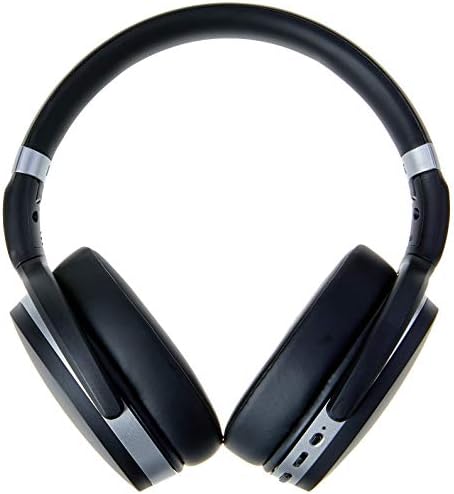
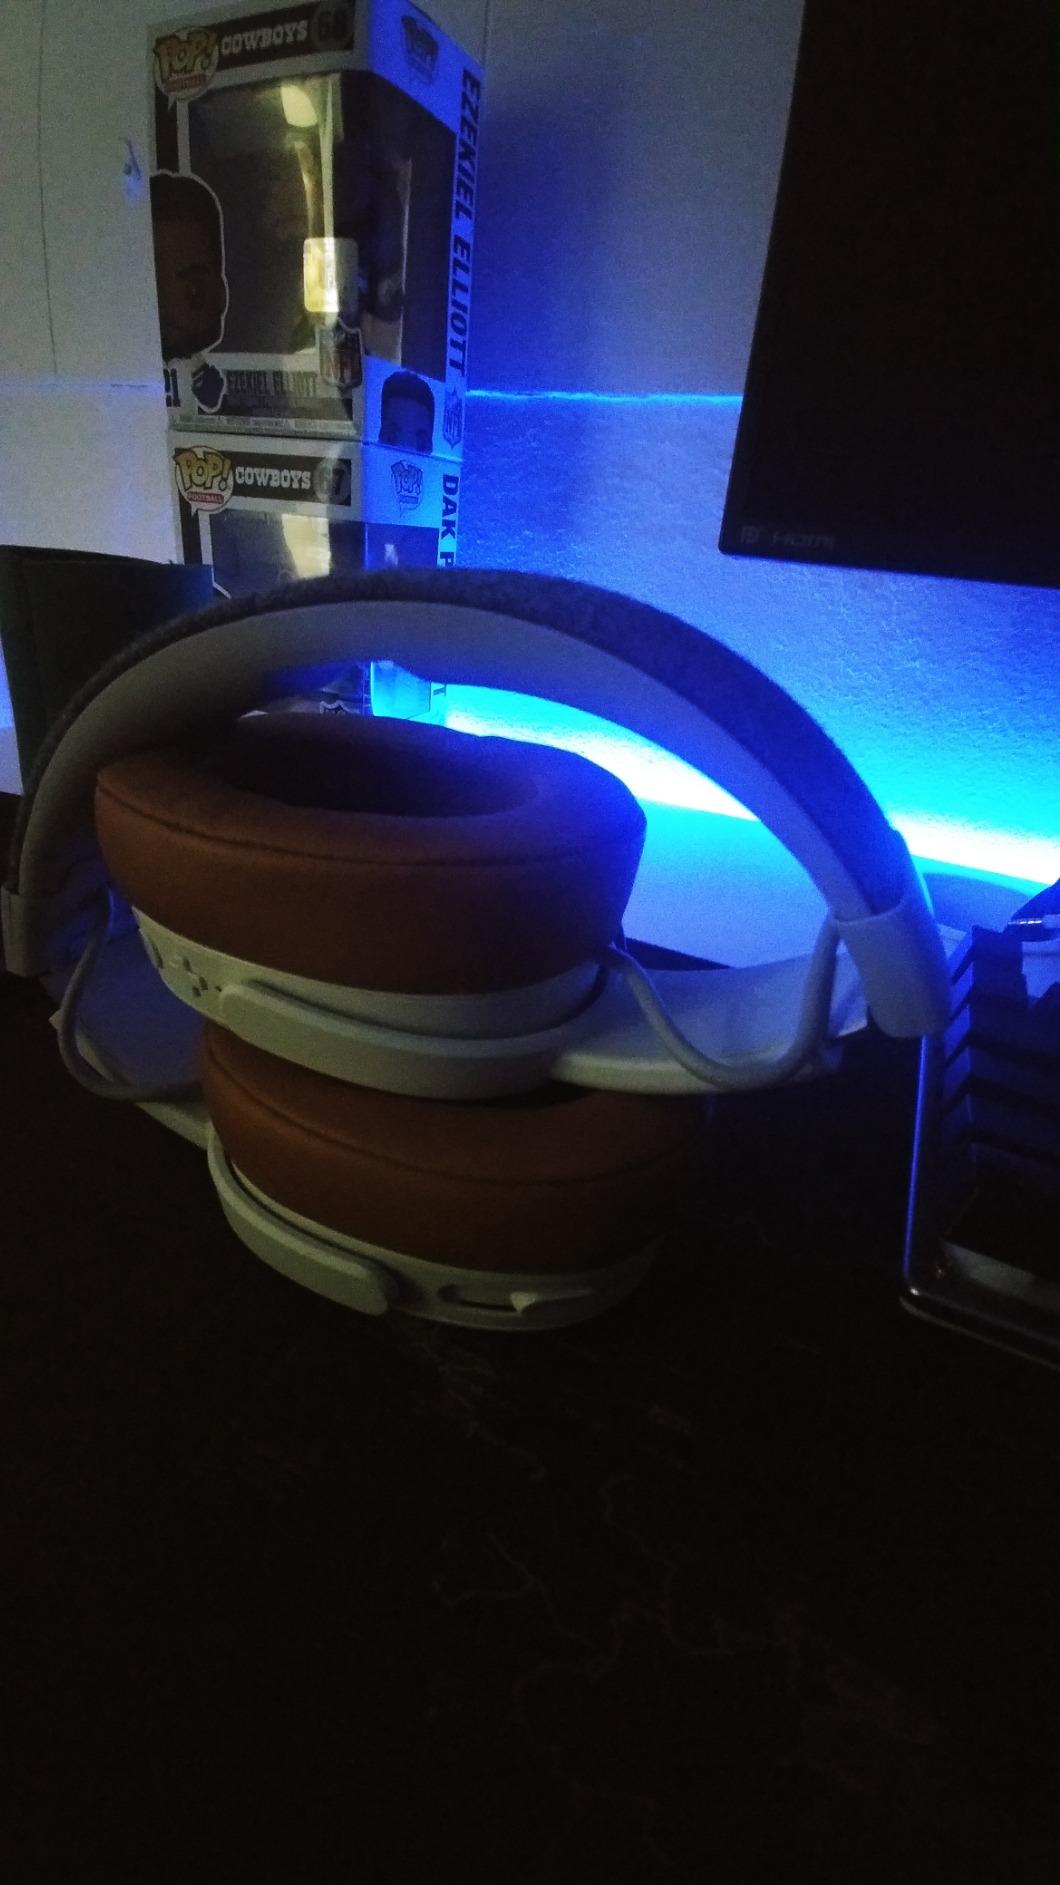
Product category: headphones
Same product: no